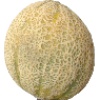
Label: Cantaloupe 2